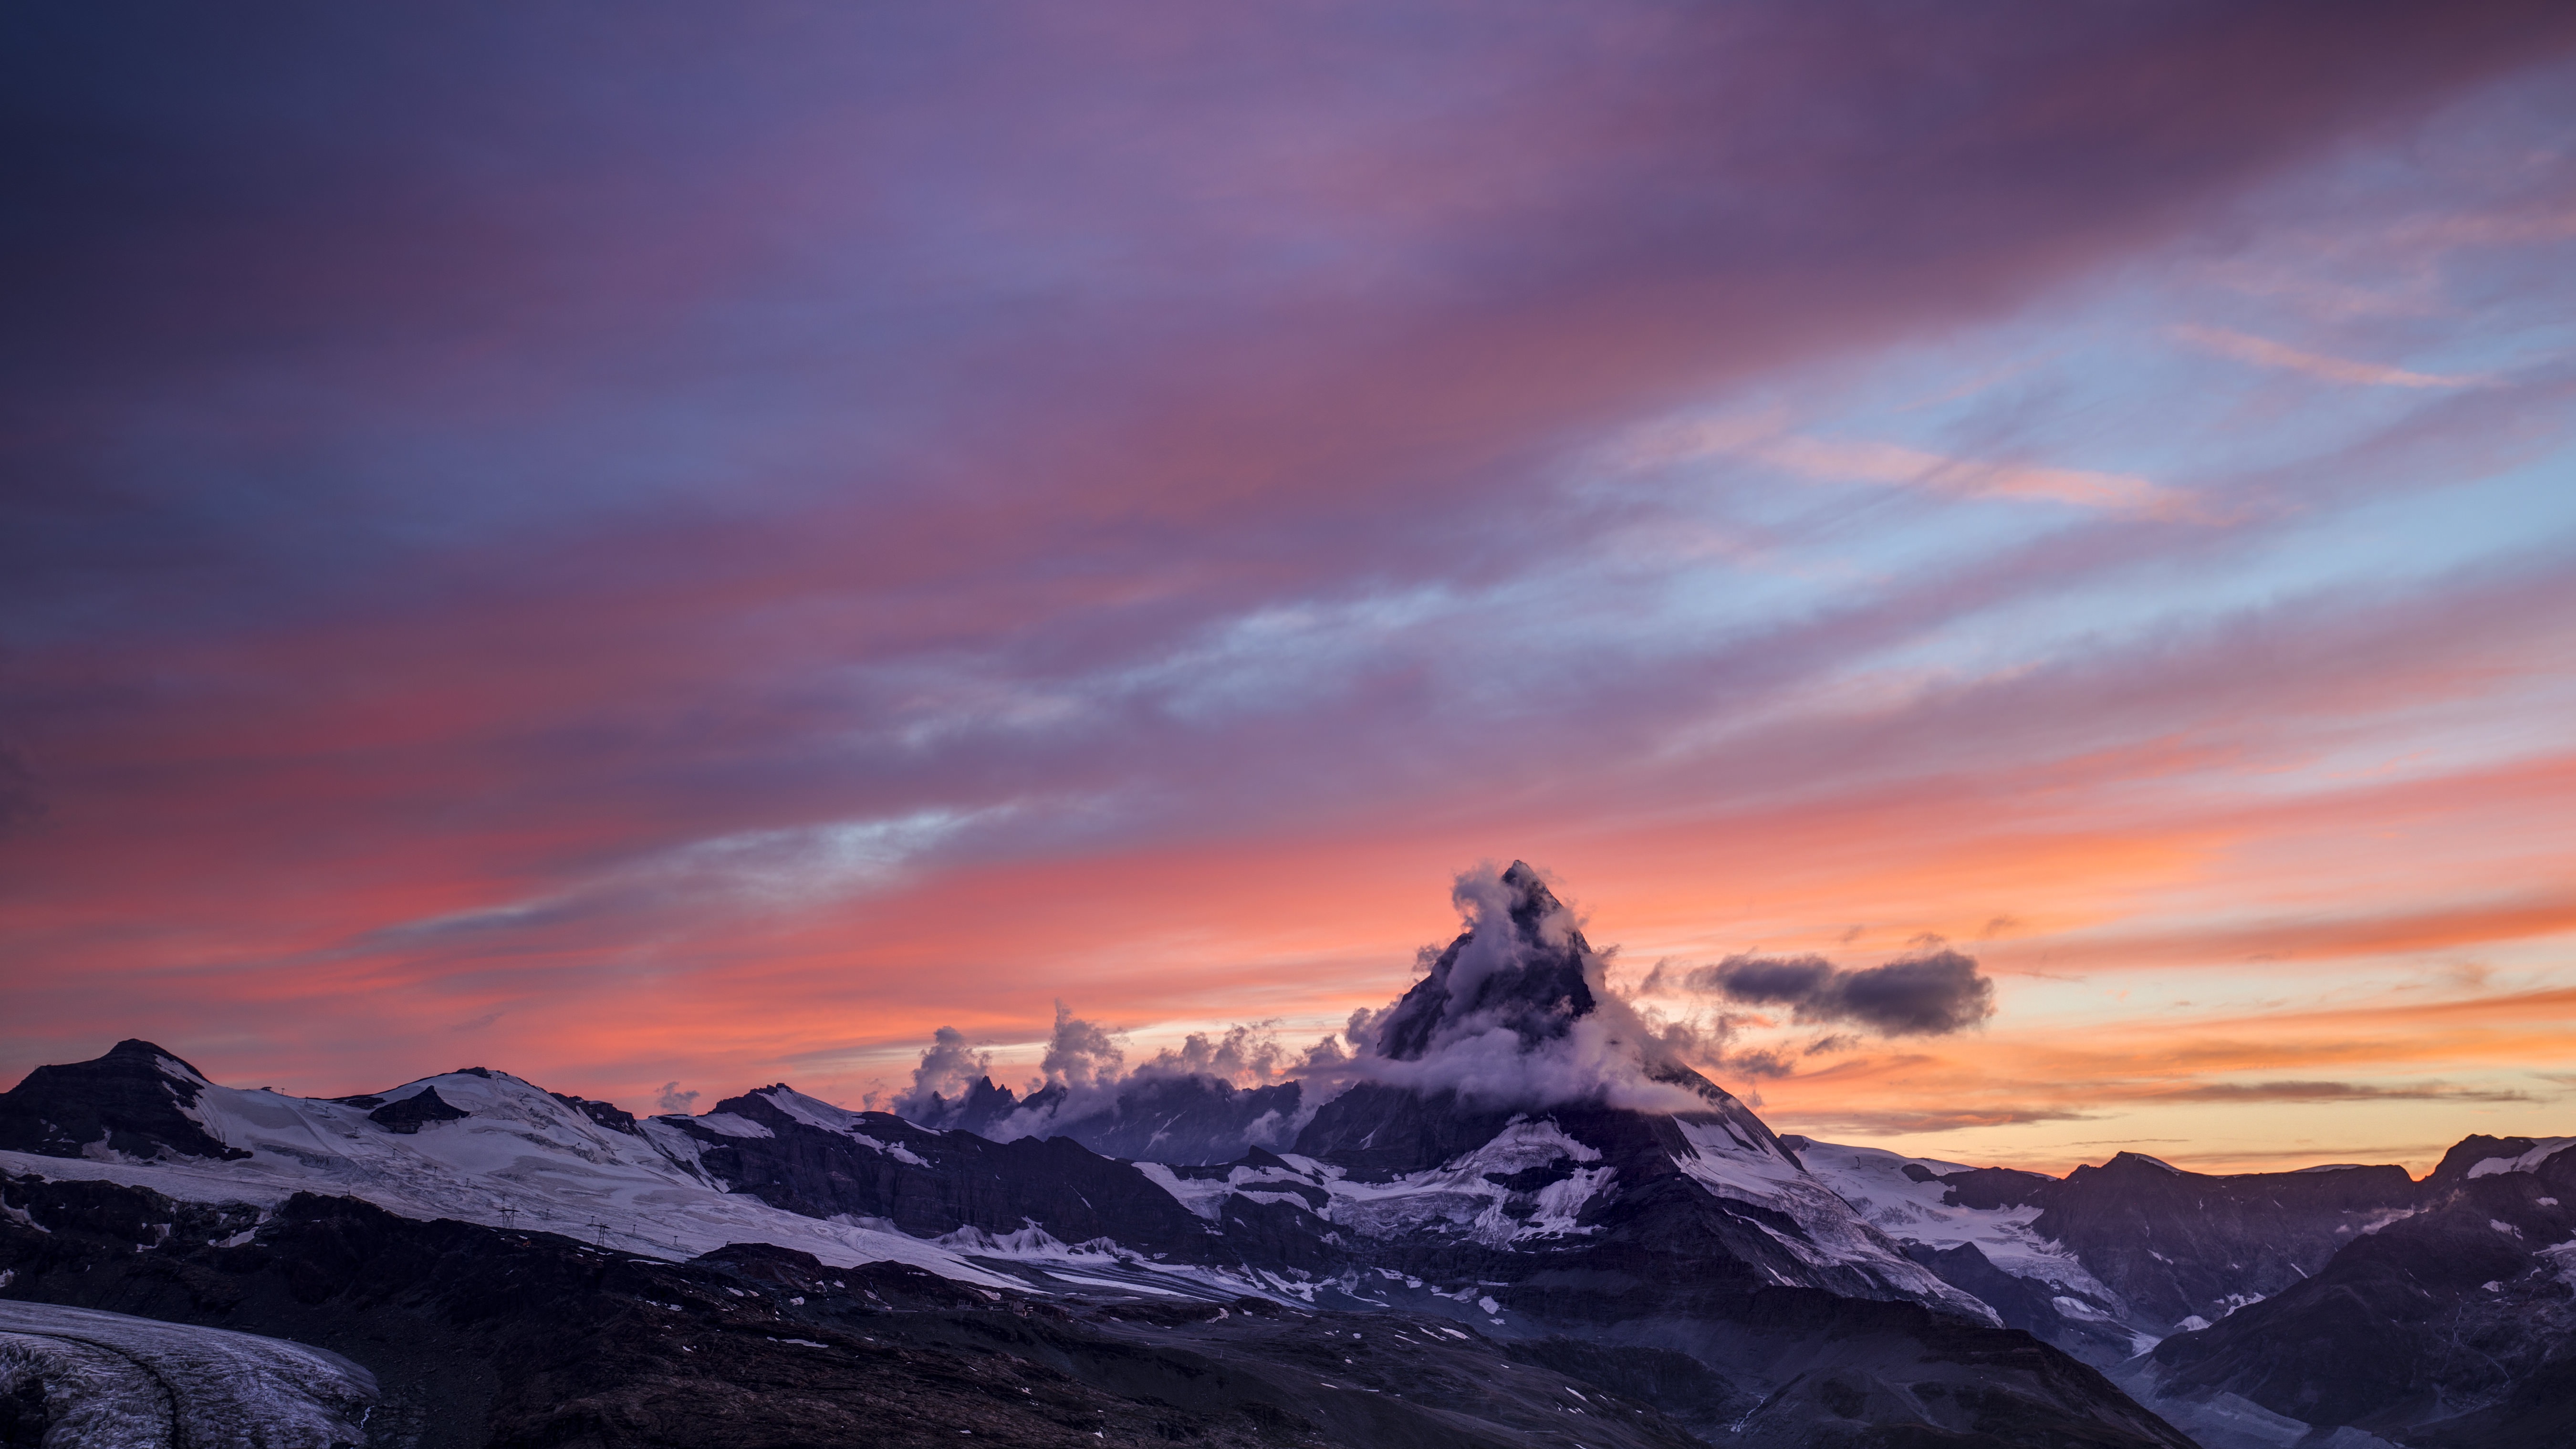
landscape, nature, horizon, mountain, snow, winter, cloud, sky, sunrise, sunset, morning, dawn, mountain range, dusk, evening, scenic, outdoors, plateau, afterglow, landform, geographical feature, mountainous landforms